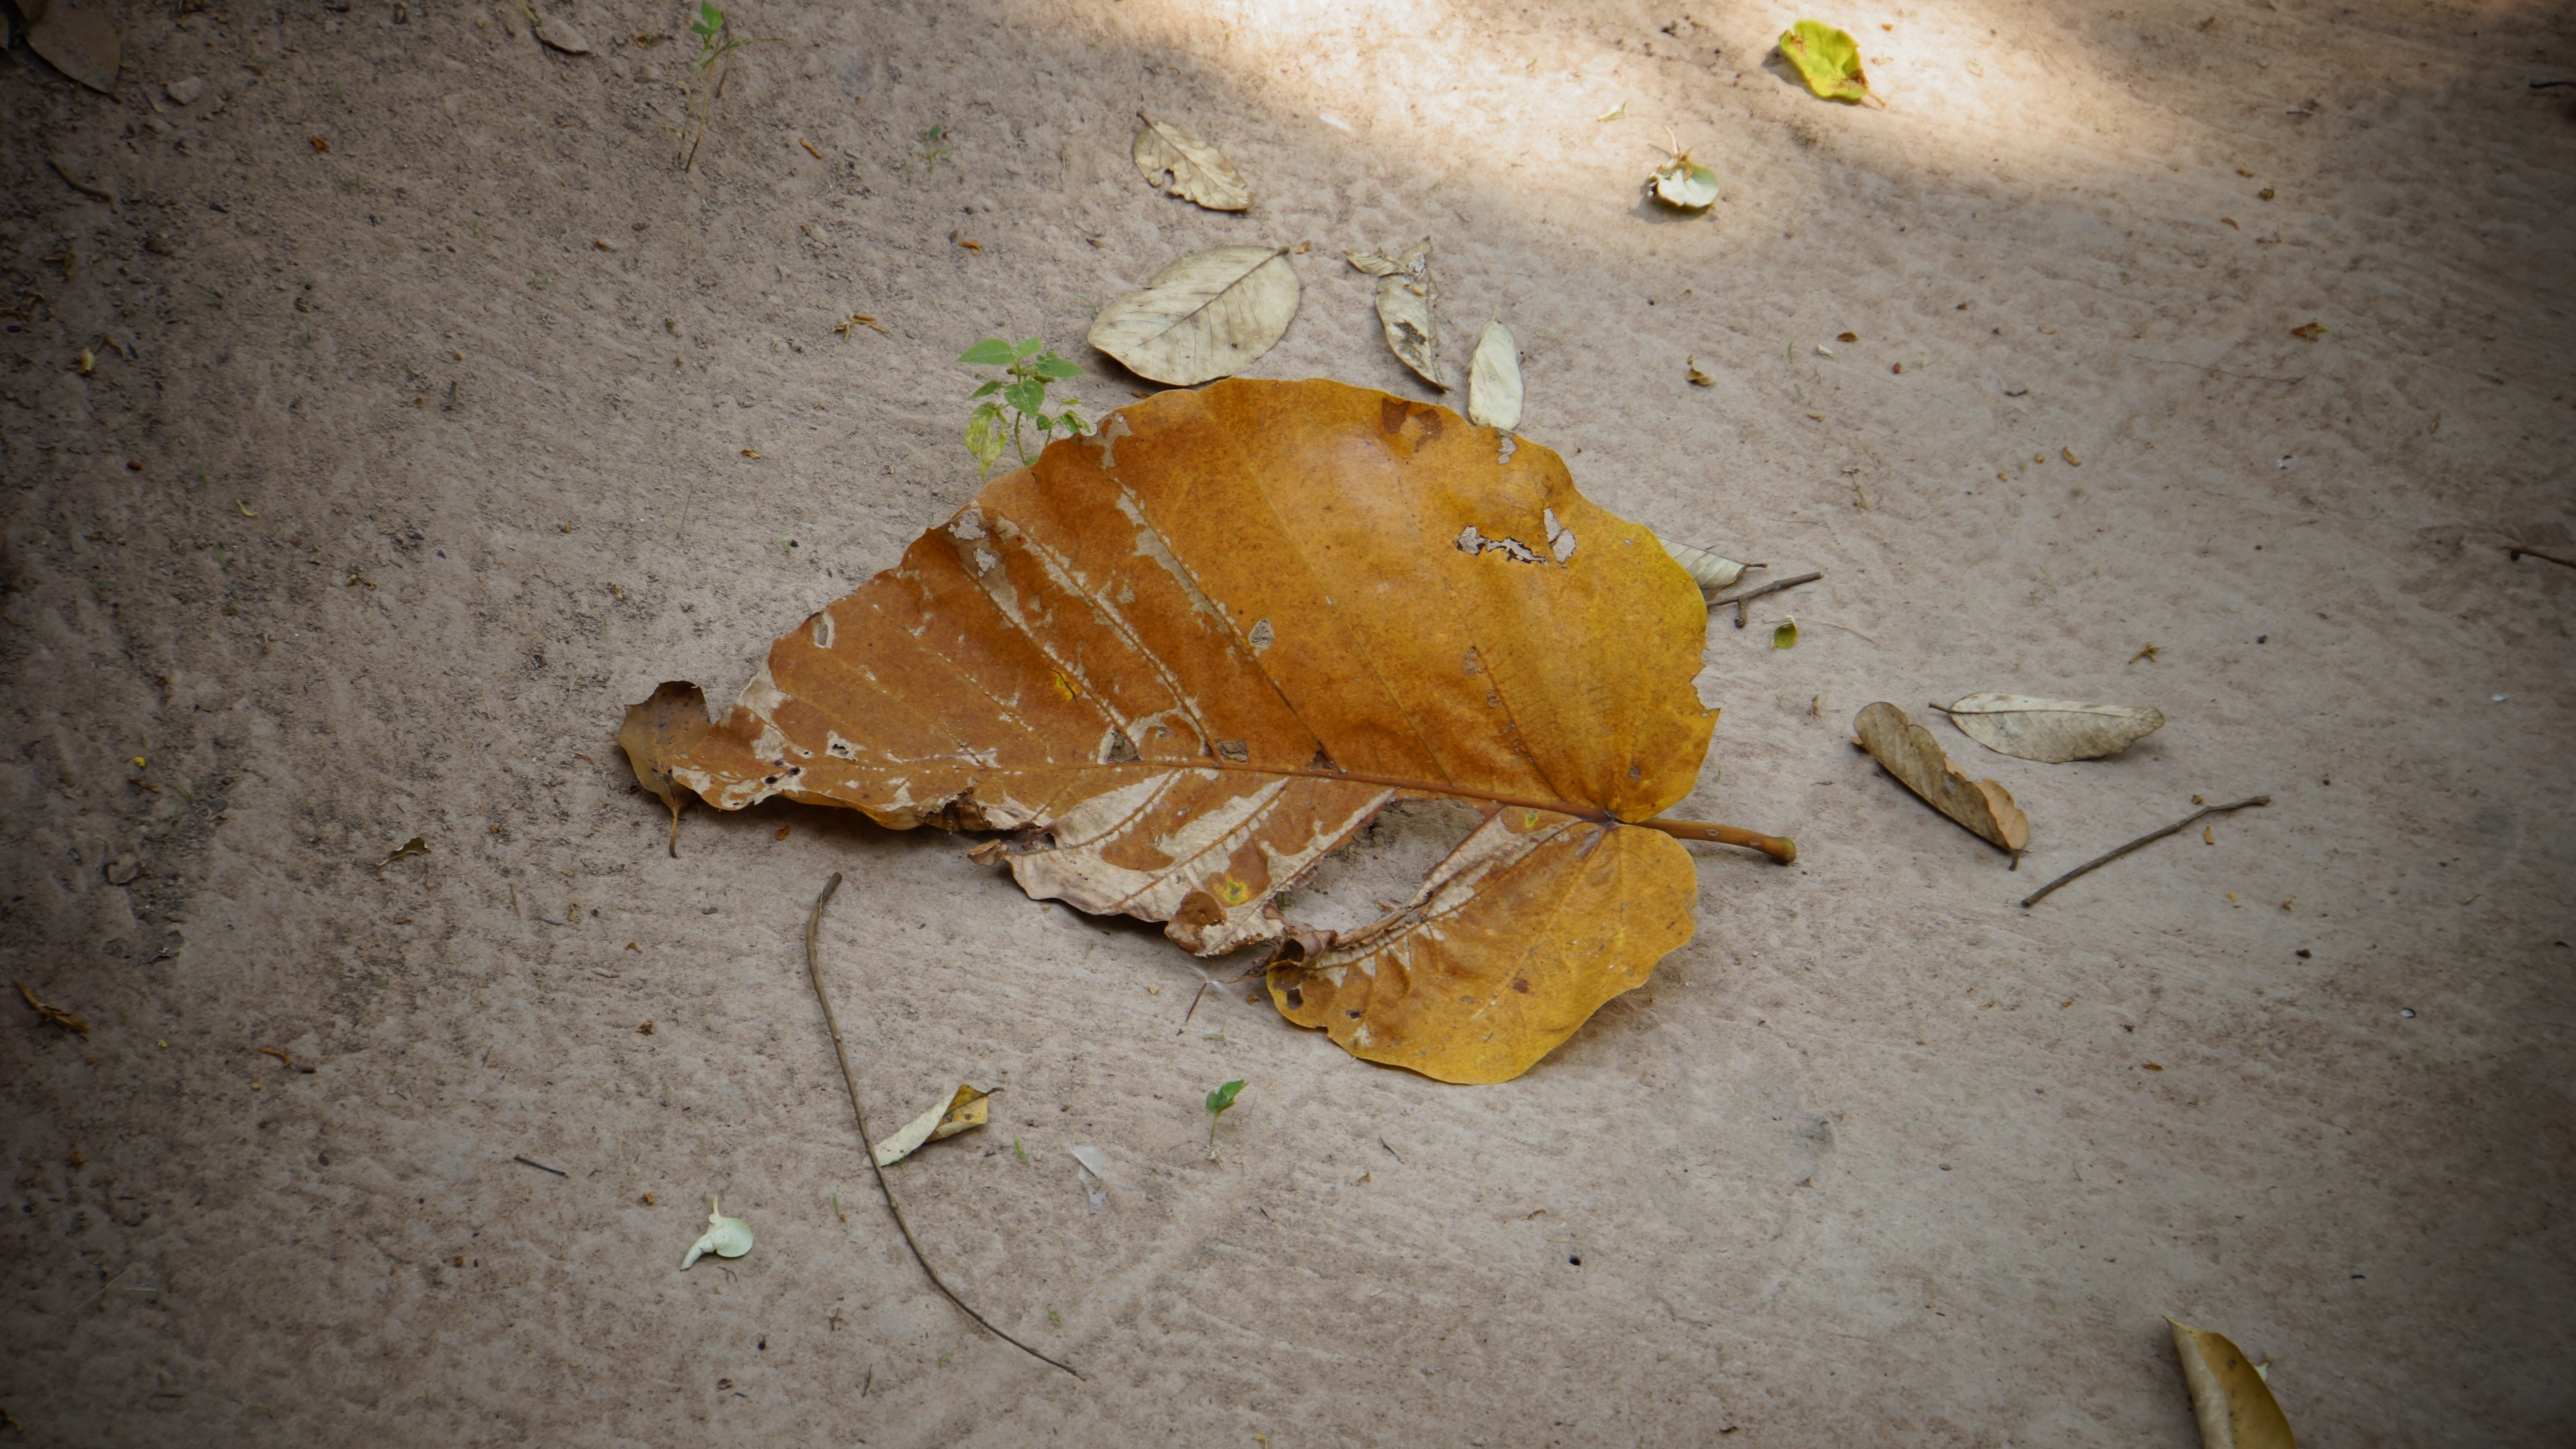
nature, outdoor, drop, wood, leaf, summer, insect, autumn, moth, colorful, yellow, garden, fauna, invertebrate, the, background, by nature, autumn leaves, macro photography, in the summer, moths and butterflies